Hendrie Krüzen

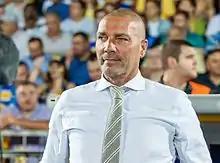
Krüzen in 2016

Hendrik "Hendrie" Krüzen (born 24 November 1964) is a Dutch former professional footballer who played as a midfielder. He is the assistant manager of Heracles Almelo.